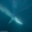
Label: whale